Yıldıray Çınar

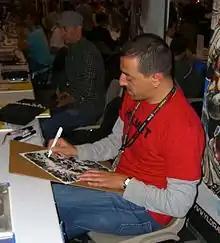
Çınar sketching at the New York Comic Con. To his left is fellow Turkish comics creator Mahmud A. Asrar.

Çınar helped create a photocopy-fanzine publishing group called Capa Comics group in 1997, to which he has continued to contribute up until today from time to time. Capa Comics has established links with several bigger publishers today and both Yıldıray and his colleagues have published their work in national magazines on several occasions, under common banners of Capa Comics group and the other publisher.